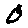
Label: 0